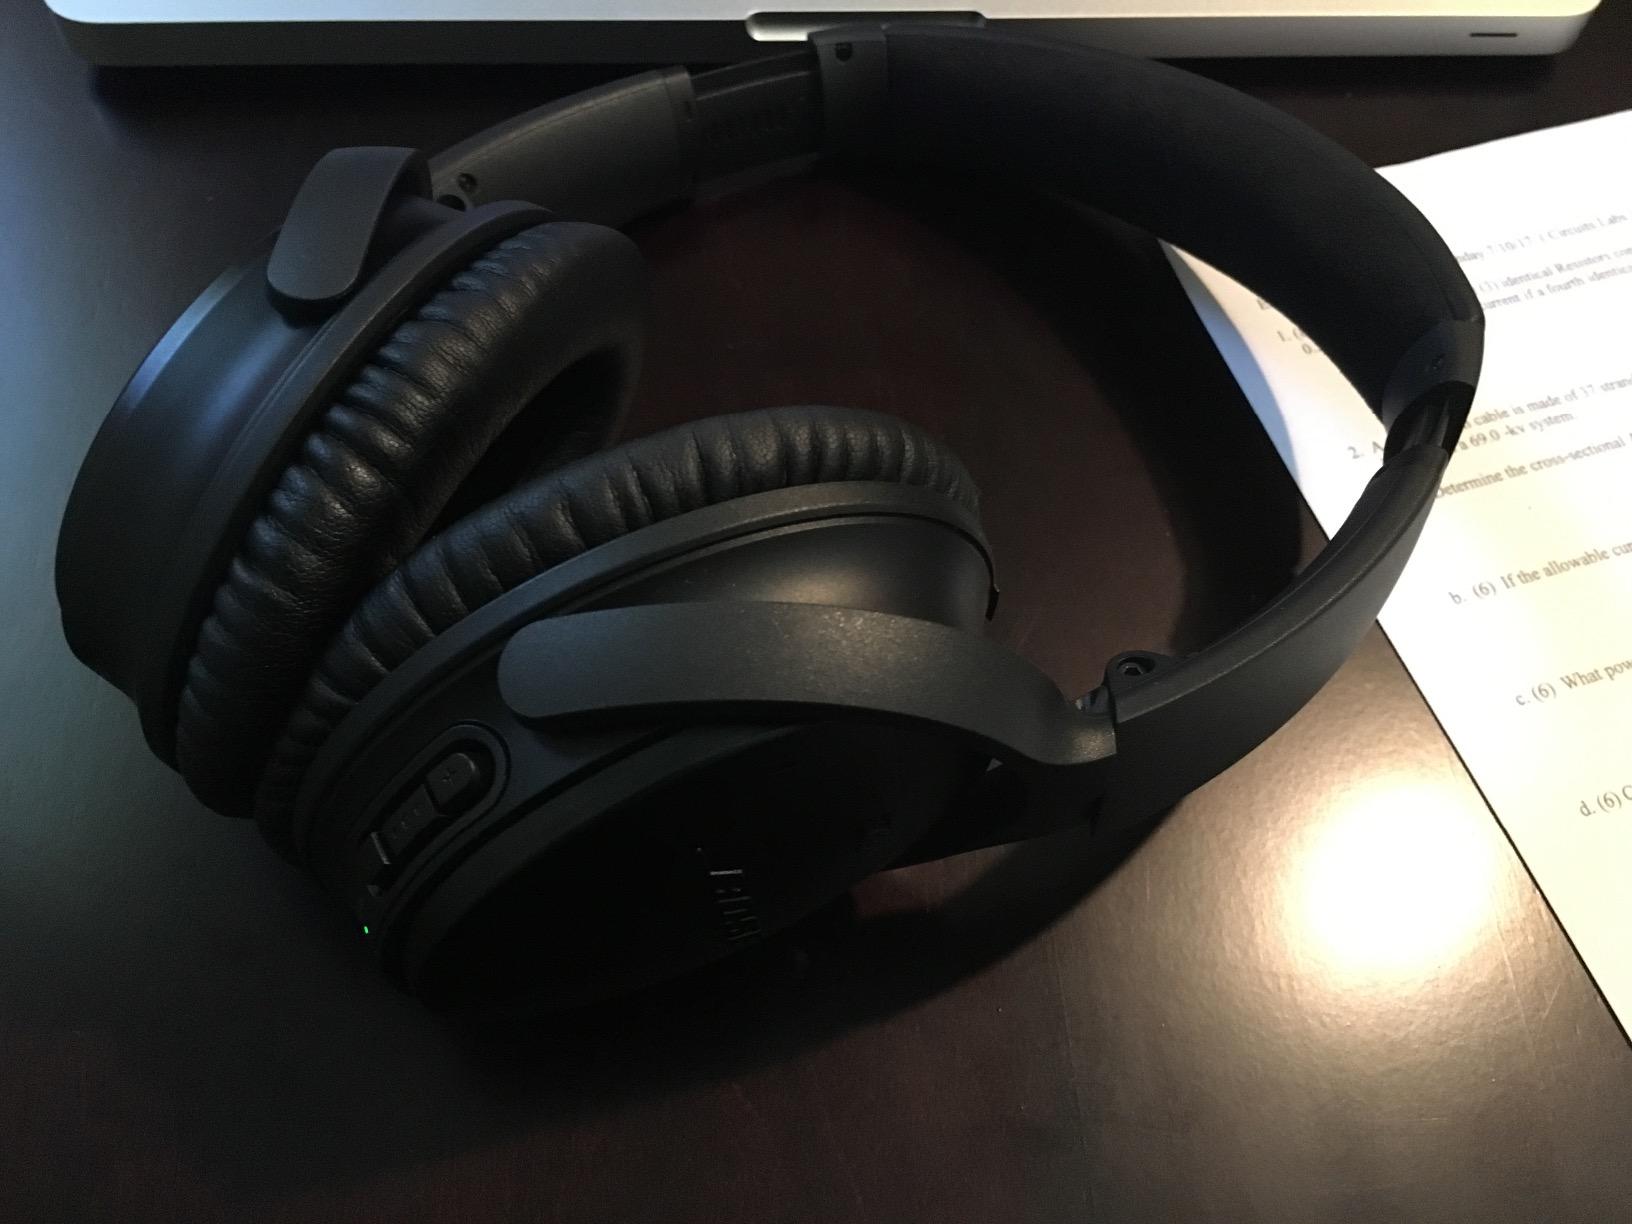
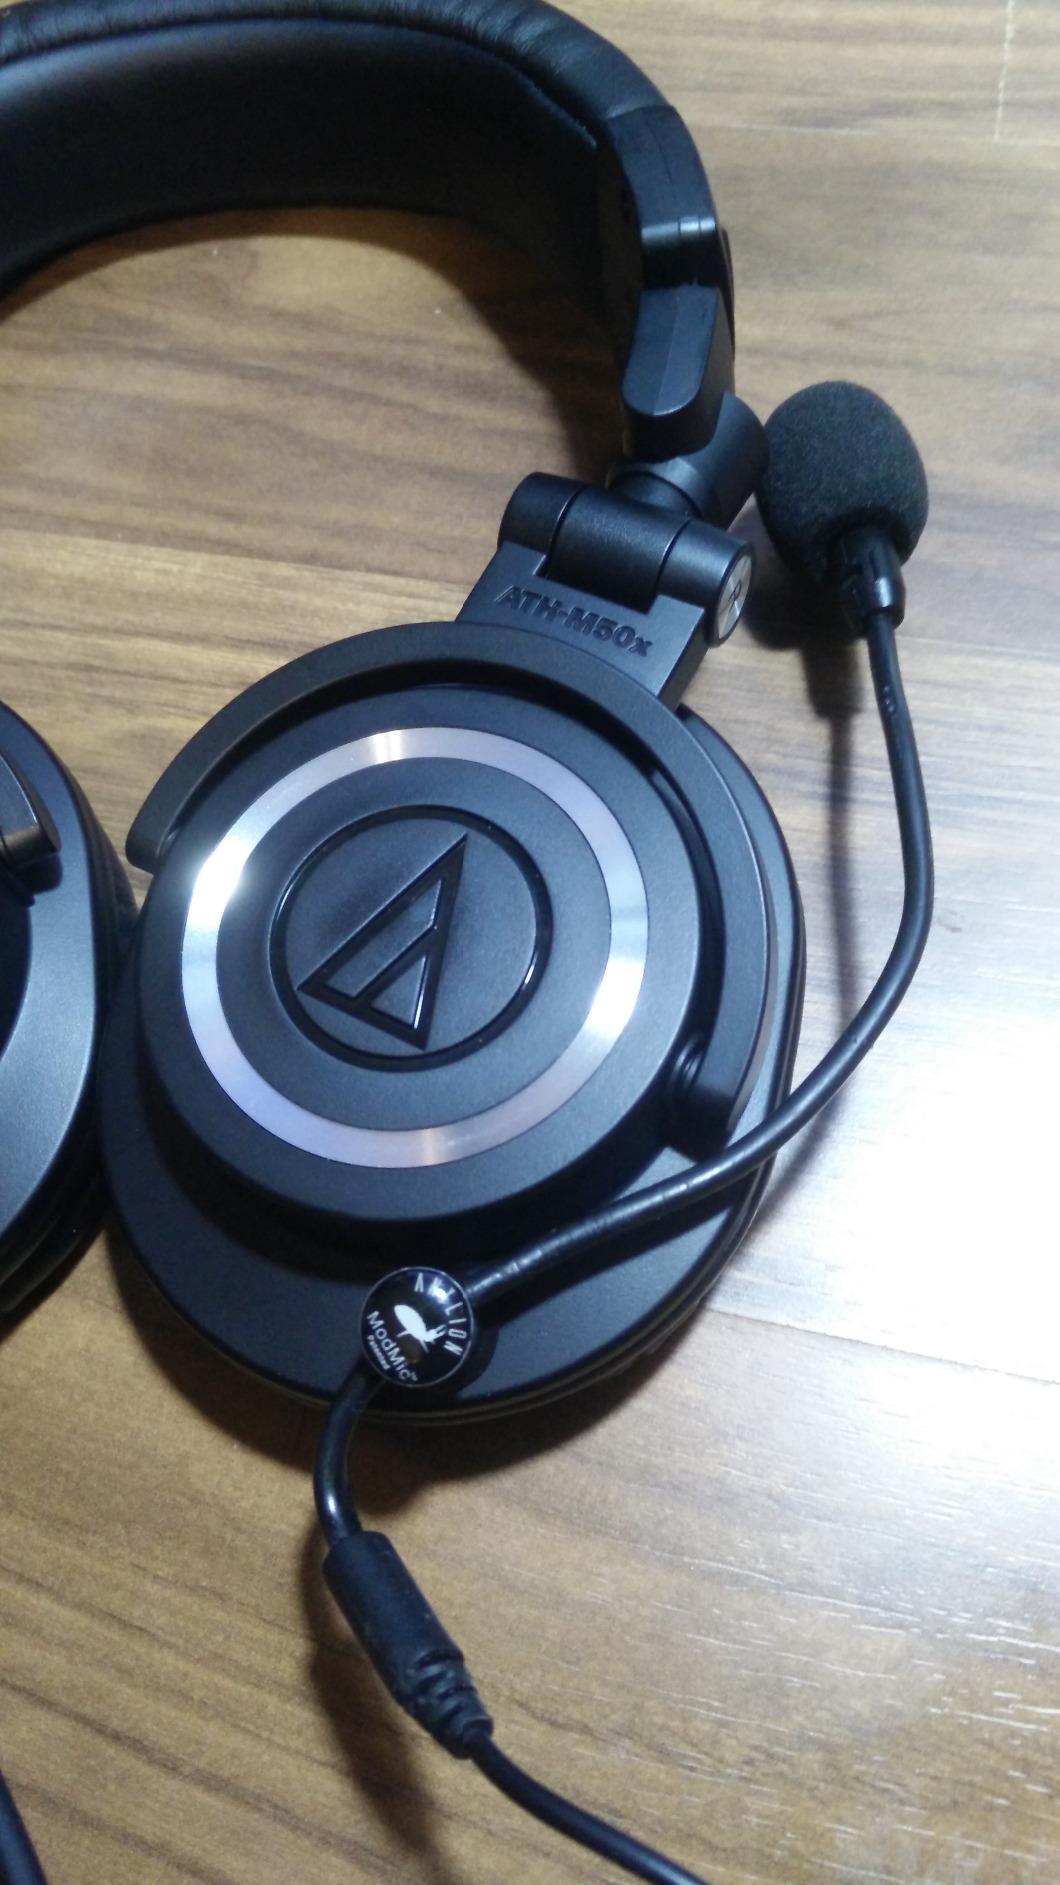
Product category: headphones
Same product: no